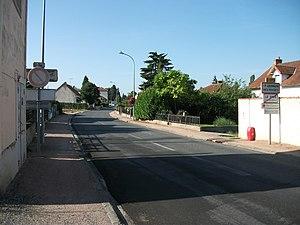
Route départementale 173 à Saint-Germain-des-Fossés, Allier, Auvergne, France. [8557]
La route nationale 493, ou RN 493, est une ancienne route nationale française reliant Varennes-sur-Allier à Pont-du-Château.